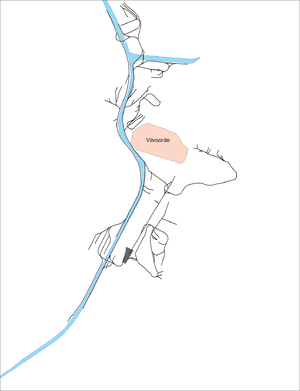
Le chemin de fer industriel du port de Vilvorde et extensions ex raccordement Lauwaert est une société anonyme créée en 1908 en vue de promouvoir le développement de l'industrie lourde au nord de Bruxelles en offrant aux industriels la possibilité de se raccorder au réseau ferré de l'Etat Belge via le réseau privé de la société. Effectuant la traction avec ses propres locomotives sur son réseau pour le compte de client situés essentiellement le long du canal de Willebroeck ou dans Vilvorde, Machelen, Diegem, Neder-over-Heembeek et Haren, elle était, en 1996, le dernier concessionnaire de chemin de fer en Belgique. L'activité de traction fut arrêtée en 1996 lorsqu'elle perdit son dernier client tandis que l'activité de fabrication d'appareils de voie et de pose de voies ferrées fut cédée à la firme Frateur de Pourck à Boom en 1999.